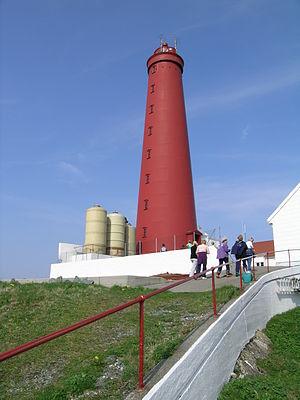
Le phare d'Utvær est un phare côtier situé dans la partie ouest de la commune de Solund, dans le comté de Vestland. Il est géré par l'administration côtière norvégienne. C'est le phare le plus à l'ouest de la Norvège.